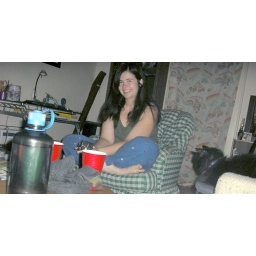
Katie looking quite happy in her Lawrence apartment. Her cat to her left, my water bottle to her right.